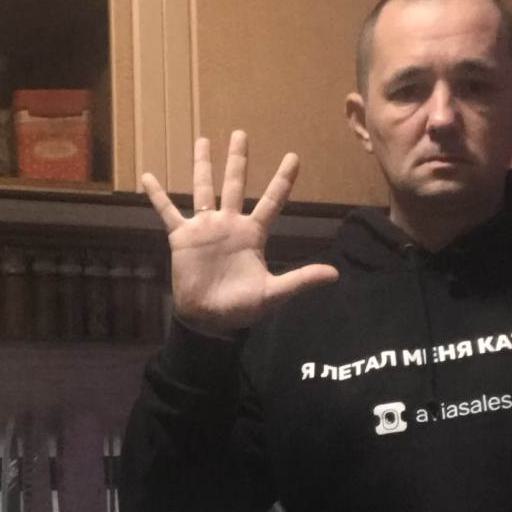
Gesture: palm